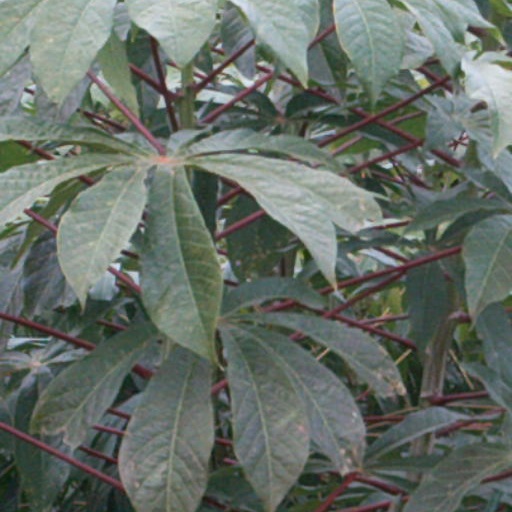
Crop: cassava